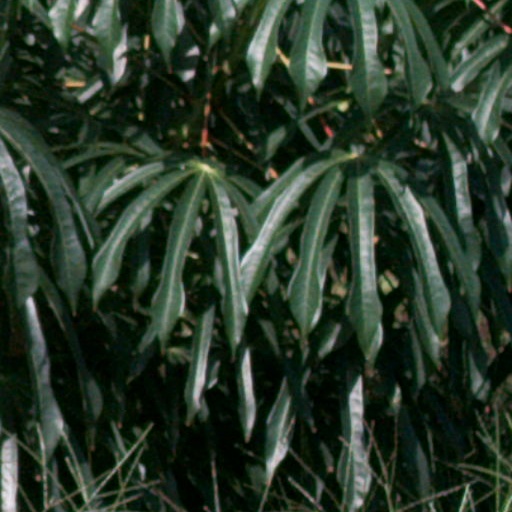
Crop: cassava